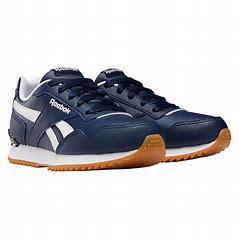
Brand: Reebok
Model: Royal Glide Ripple